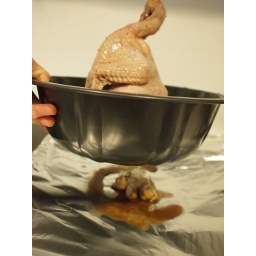
happy chinese lunar new year and a roast chicken in a bundt cake tin